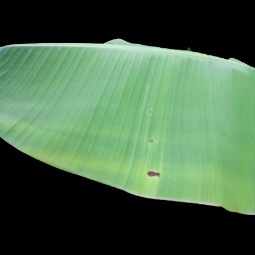
Label: Zinc